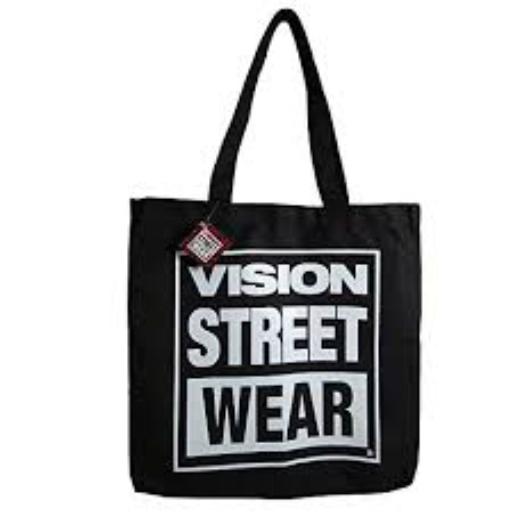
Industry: Clothes